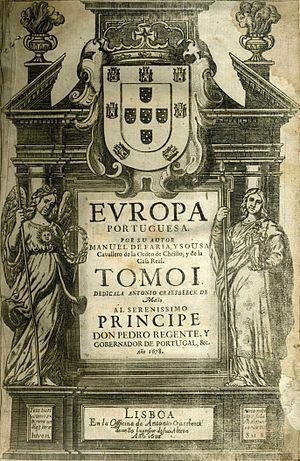
frontispice d'""Europa portuguesa"" de Manuel de Faria e Sousa, 1678"
Manuel de Faria e Sousa, est un historien et poète portugais.